The Concrete Herald

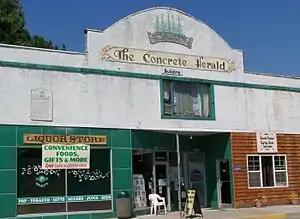
"The Concrete Herald" building on Main street in Concrete, WA, occupied by local stores. It still carries the embellishments and distinctive green color Dwelley applied in the 1950s.

The "Sedro-Woolley Publishing Company" took control of "The Concrete Herald" by purchasing its debts in September 1929. Frank Evans, owner of the "Sedro-Woolley Publishing Company" and publisher of "The Courier Times" of Sedro-Woolley, was a member of the Service Committee of the Washington Press Association. He aspired to become a newspaper "magnate" acquire Washington newspapers.